Heide Simonis

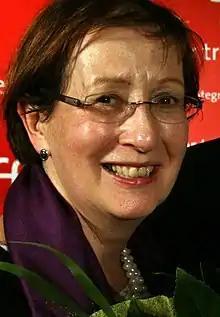
Simonis in 2009

Heide Simonis (4 July 1943 – 12 July 2023) was a German author and politician of the Social Democratic Party (SPD). She was minister of finance in Schleswig-Holstein from 1988 until 1993, when she became minister-president of Schleswig-Holstein. She was the first woman to serve as head of a state government in German history and the only woman to do so in the 20th century, serving until 2005. As of 2025, she is the longest serving former minister-president of Schleswig-Holstein and also the longest serving former female minister-president of all German states (11 years, 343 days).